War Command

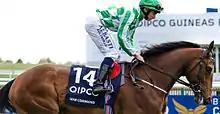
War Command at the 2014 2000 Guineas.

War Command (foaled 27 April 2011) is an American-bred, Irish-trained Thoroughbred racehorse. As a two-year-old he won the Coventry Stakes at Royal Ascot by six lengths and then won the Futurity Stakes, before going on to record his first Group 1 win in the Dewhurst Stakes. In his first run as a three-year-old he finished down the field in the 2000 Guineas. He was subsequently beaten in two other Group One races as a three-year-old before being retired to stud where he has proved a successful young sire. In his racing career he was trained by Aidan O'Brien and owned by Joseph Allen, Mrs John Magnier, Michael Tabor and Derrick Smith.